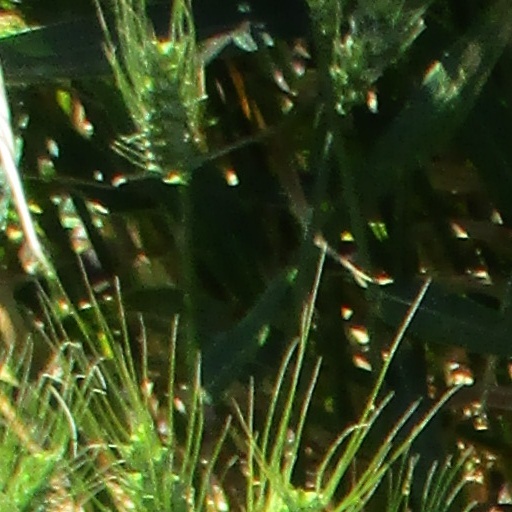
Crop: wheat